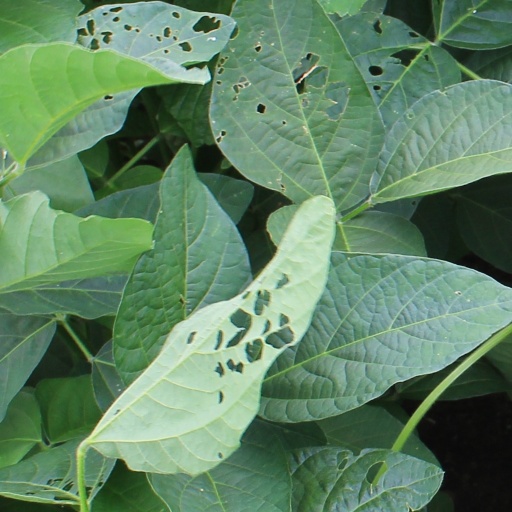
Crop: soybean